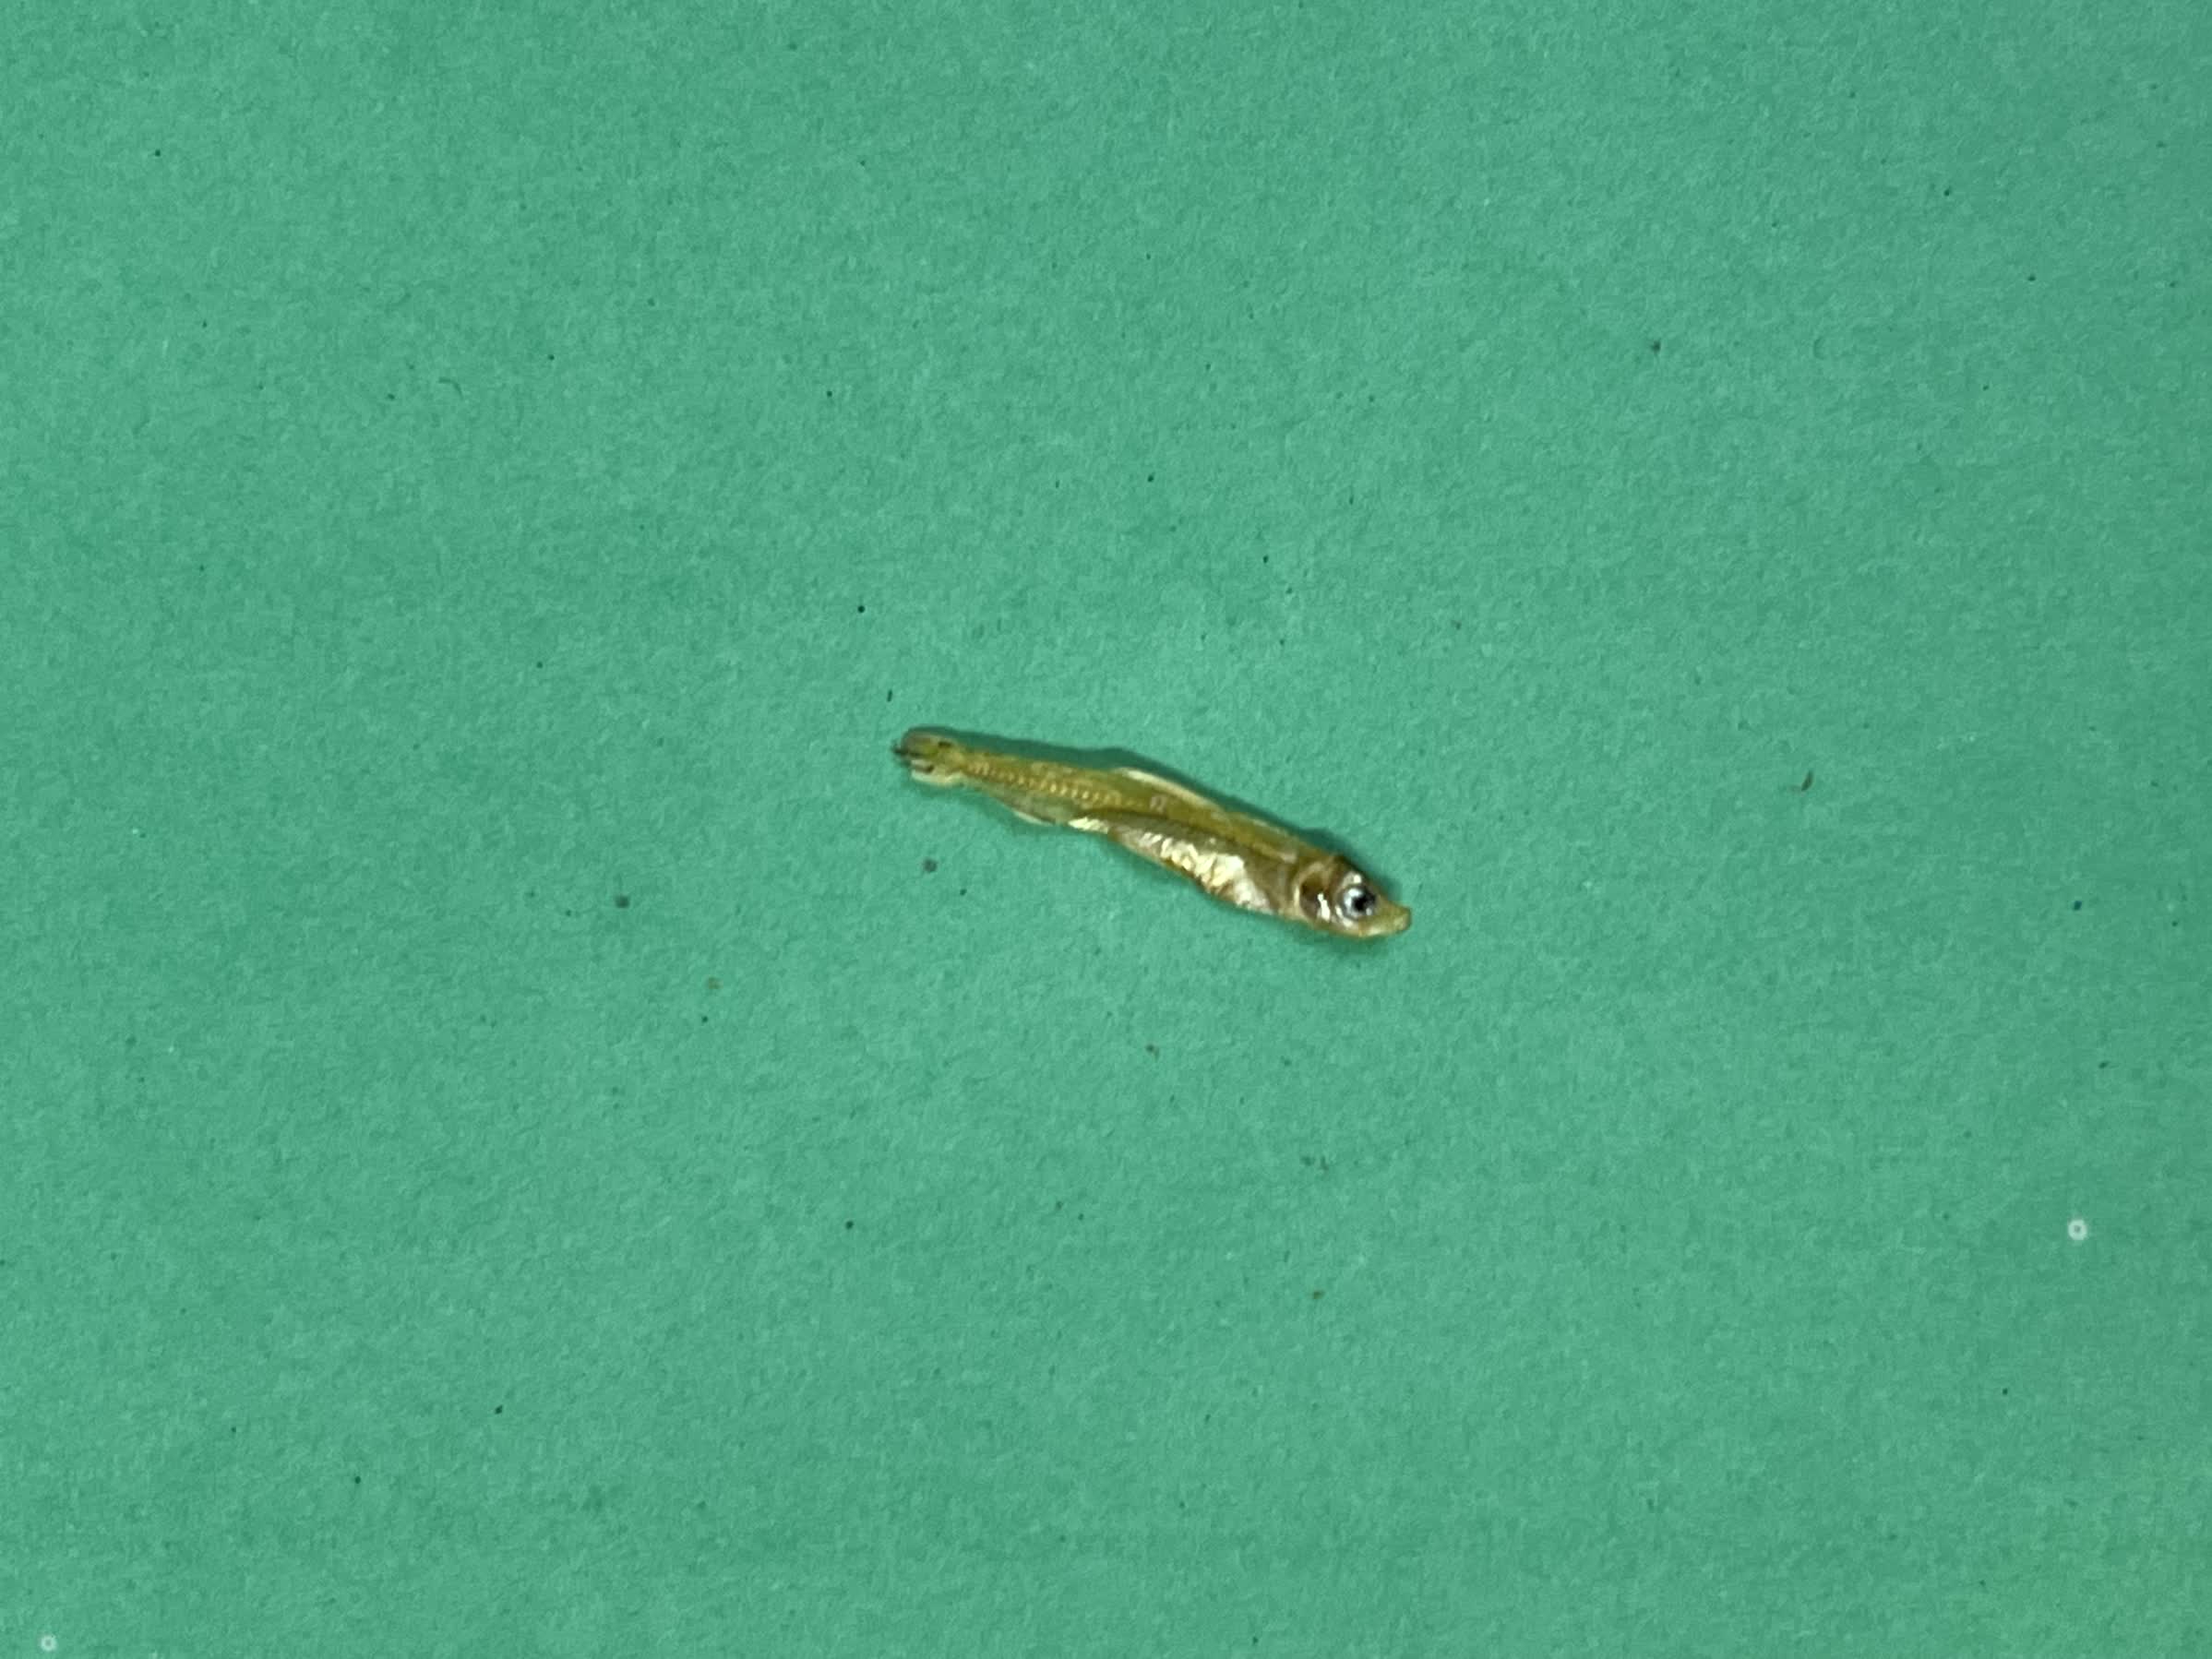
Species: kachki